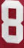
Number: 8